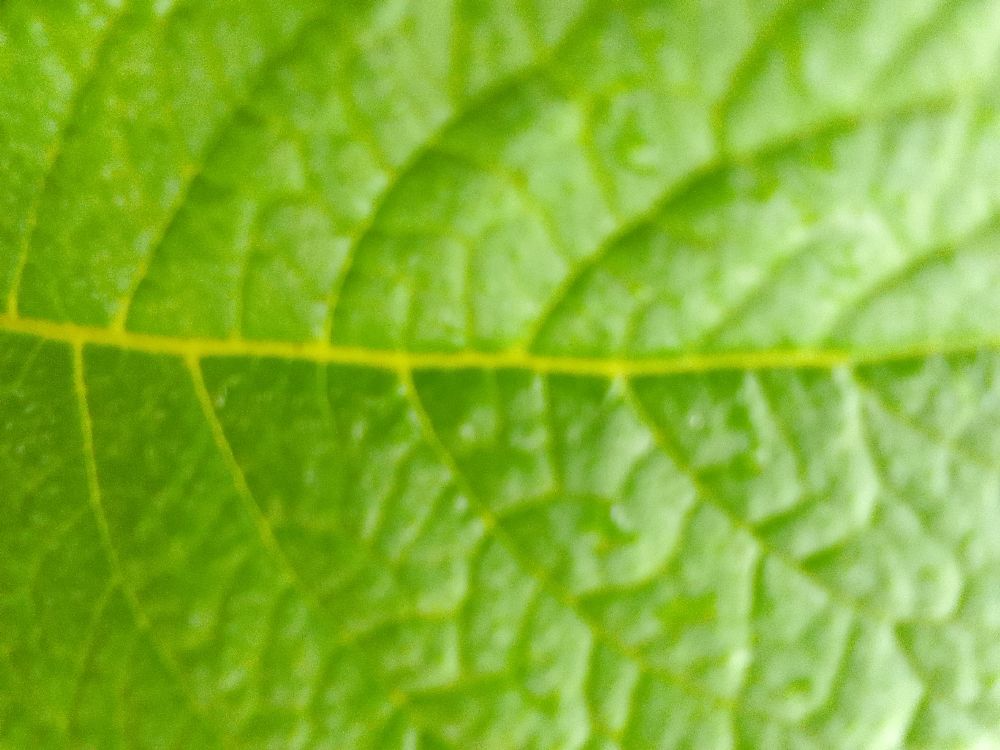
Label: Healthy